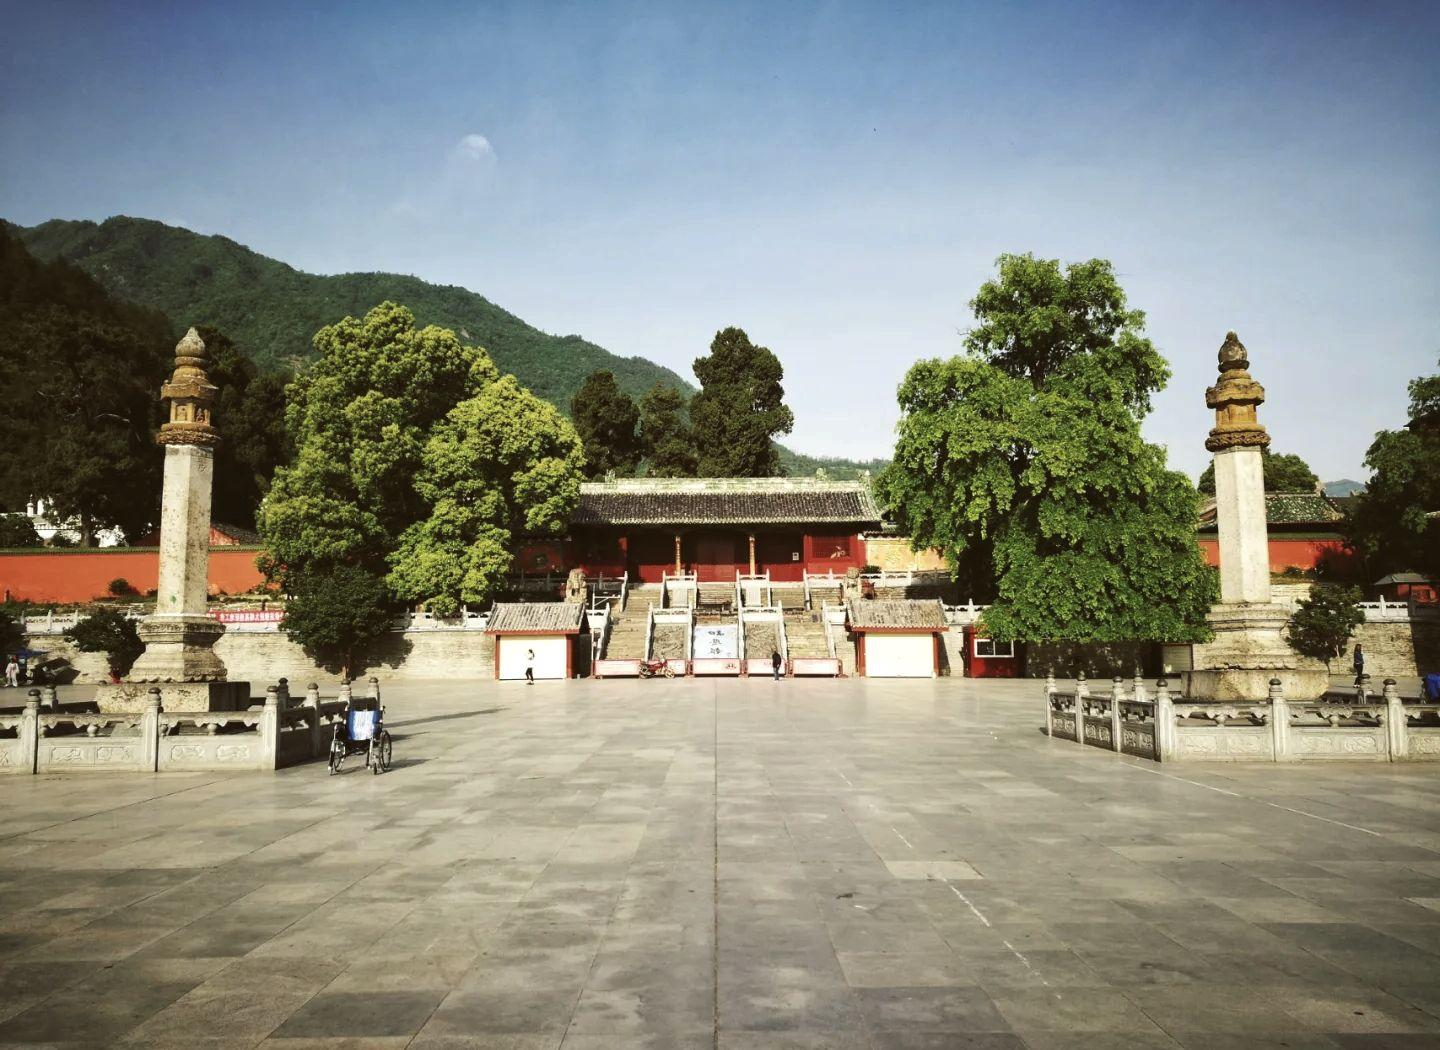
地标名称：报恩寺
所在城市：绵阳市·平武县